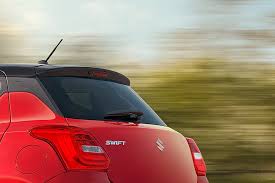
Label: noambulance